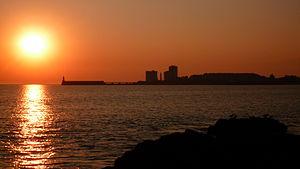
Les Sables-d'Olonne.